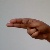
The image shows a hand gesture representing the letter 'H' in Indian Sign Language.